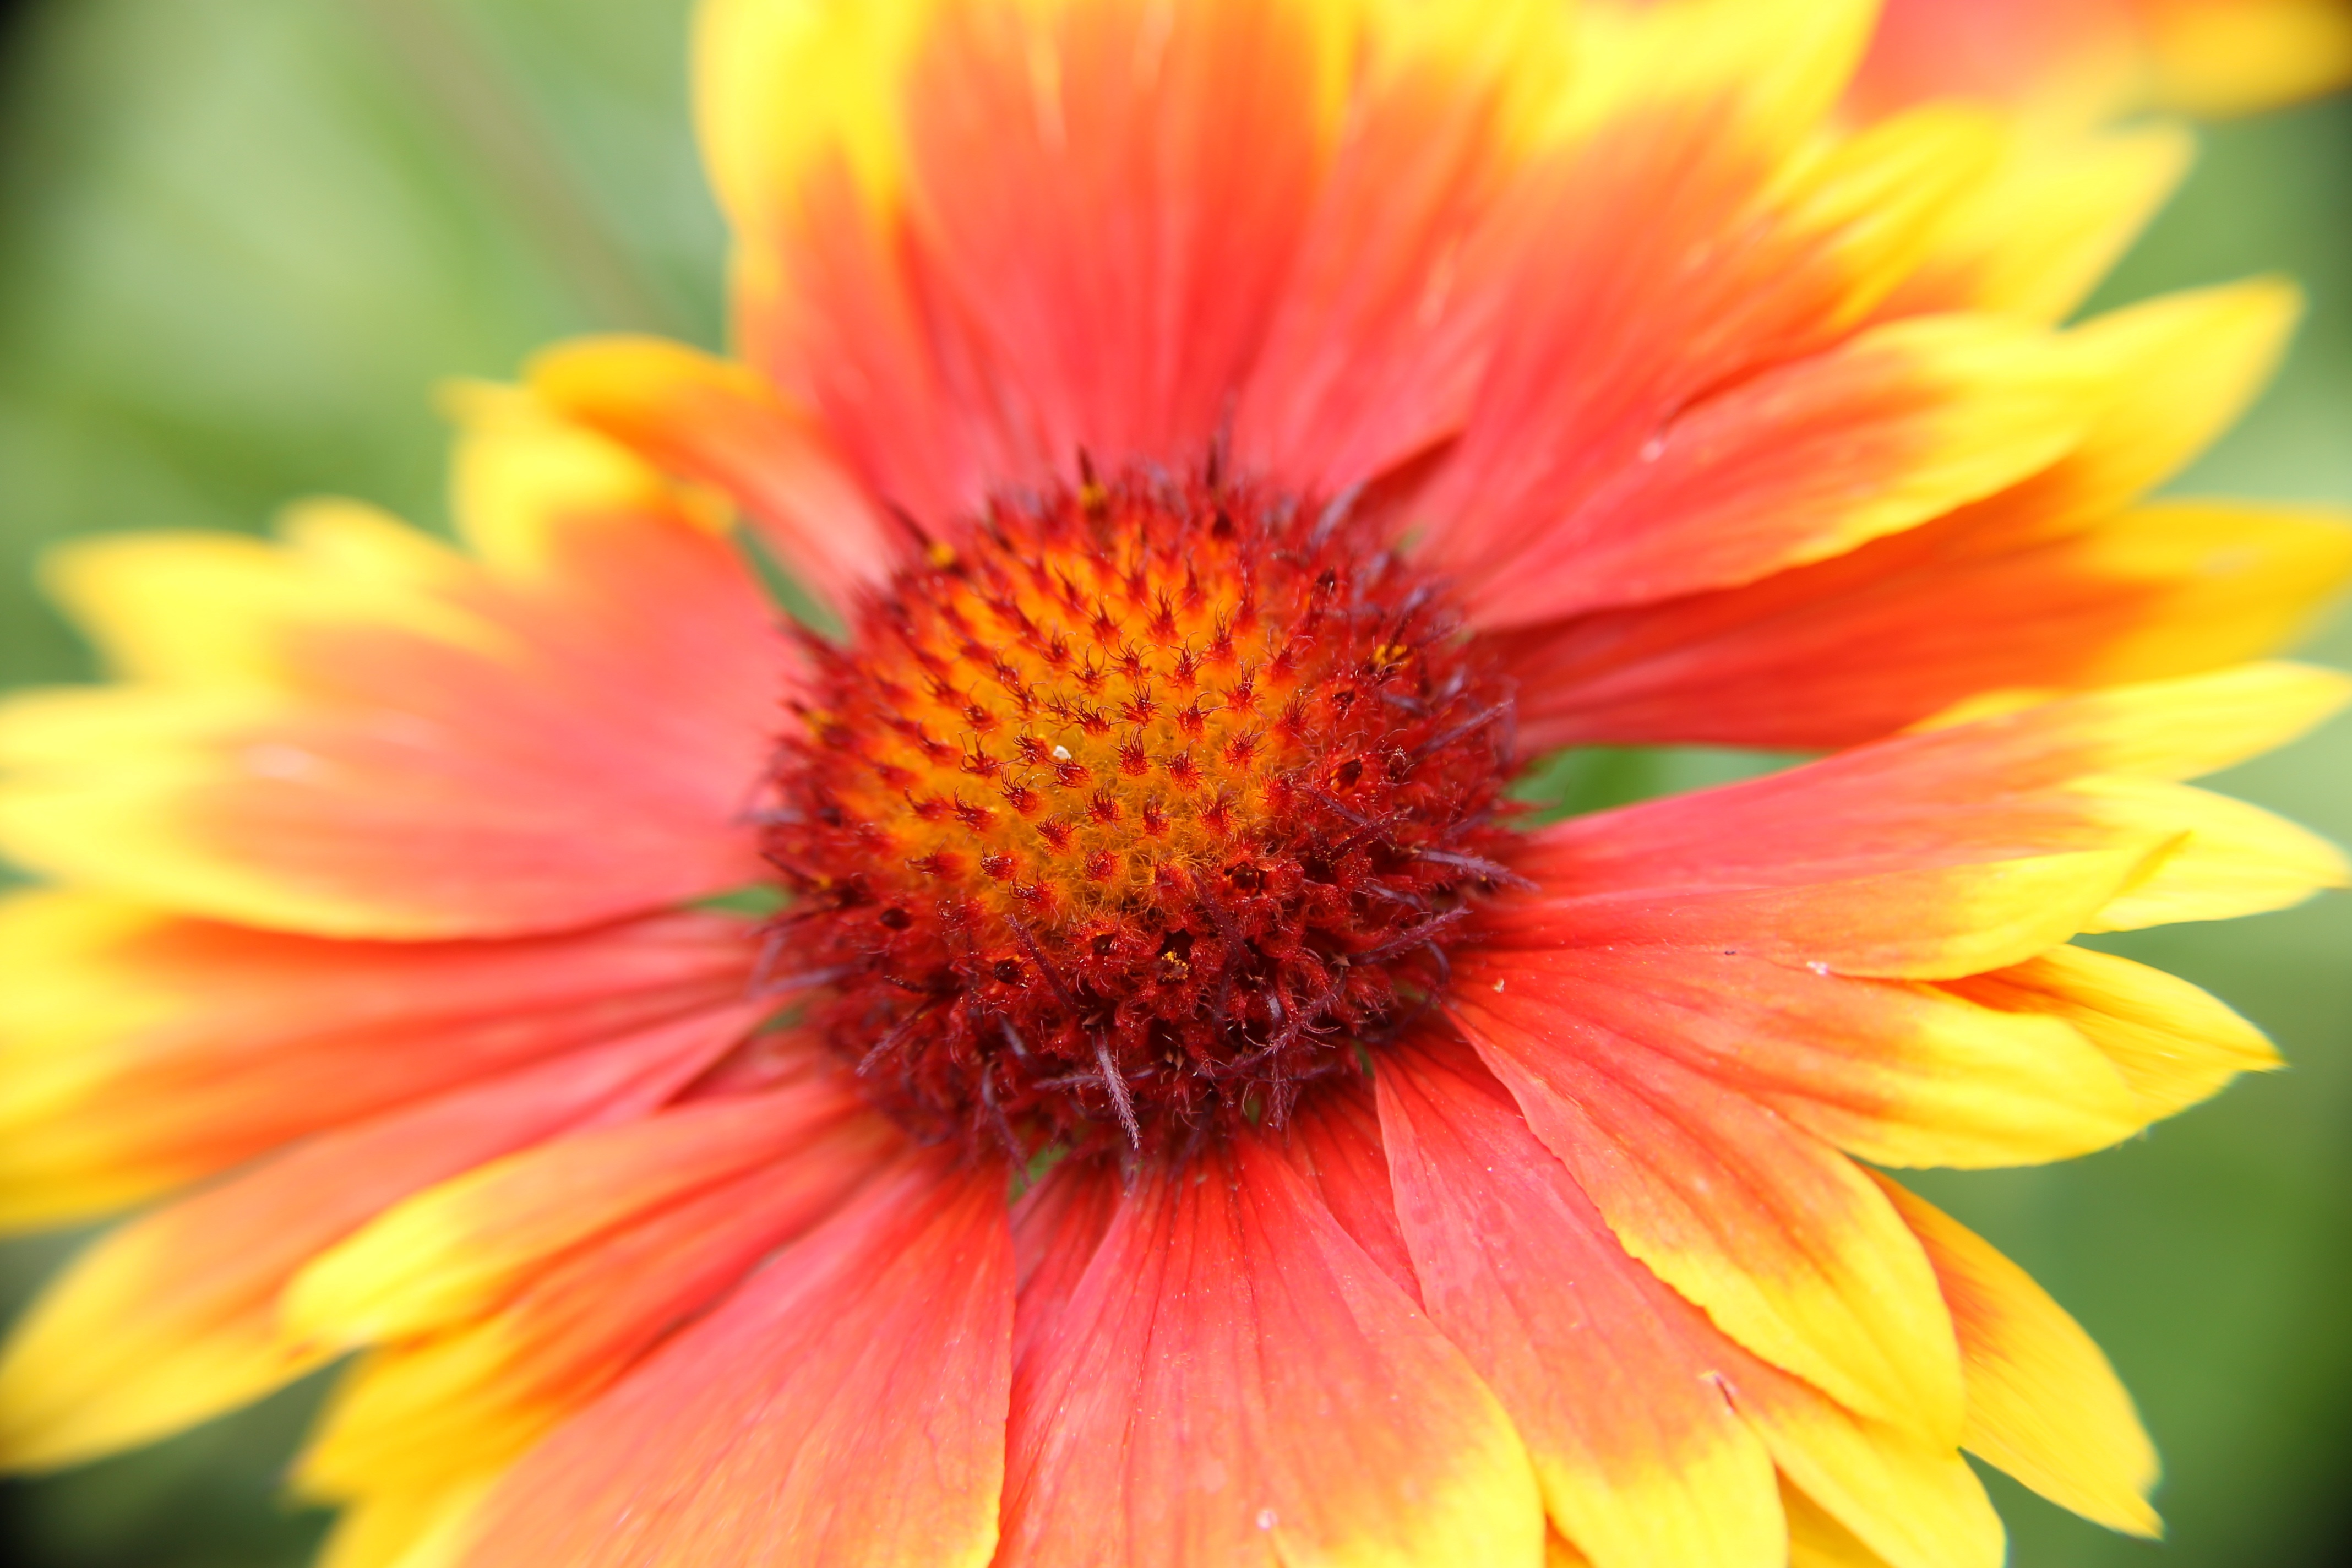
nature, plant, flower, petal, orange, macro, yellow, garden, flora, close up, macro photography, flowering plant, daisy family, annual plant, plant stem, land plant, gaillarde, blanket flowers